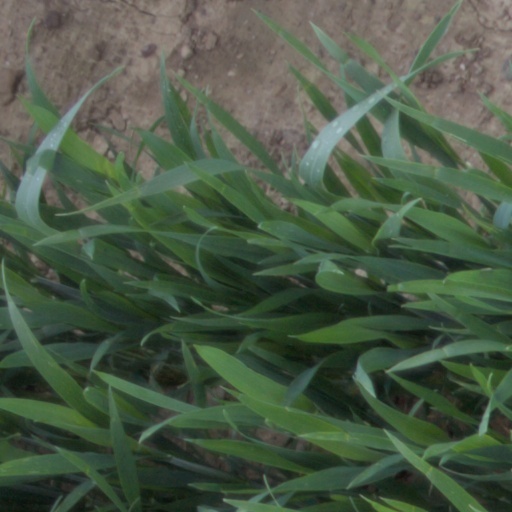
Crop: wheat